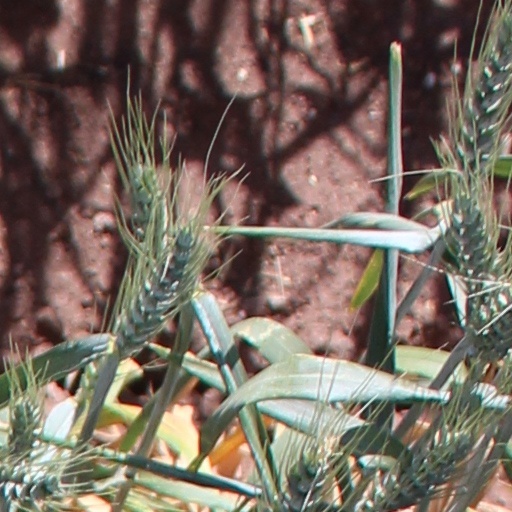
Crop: wheat